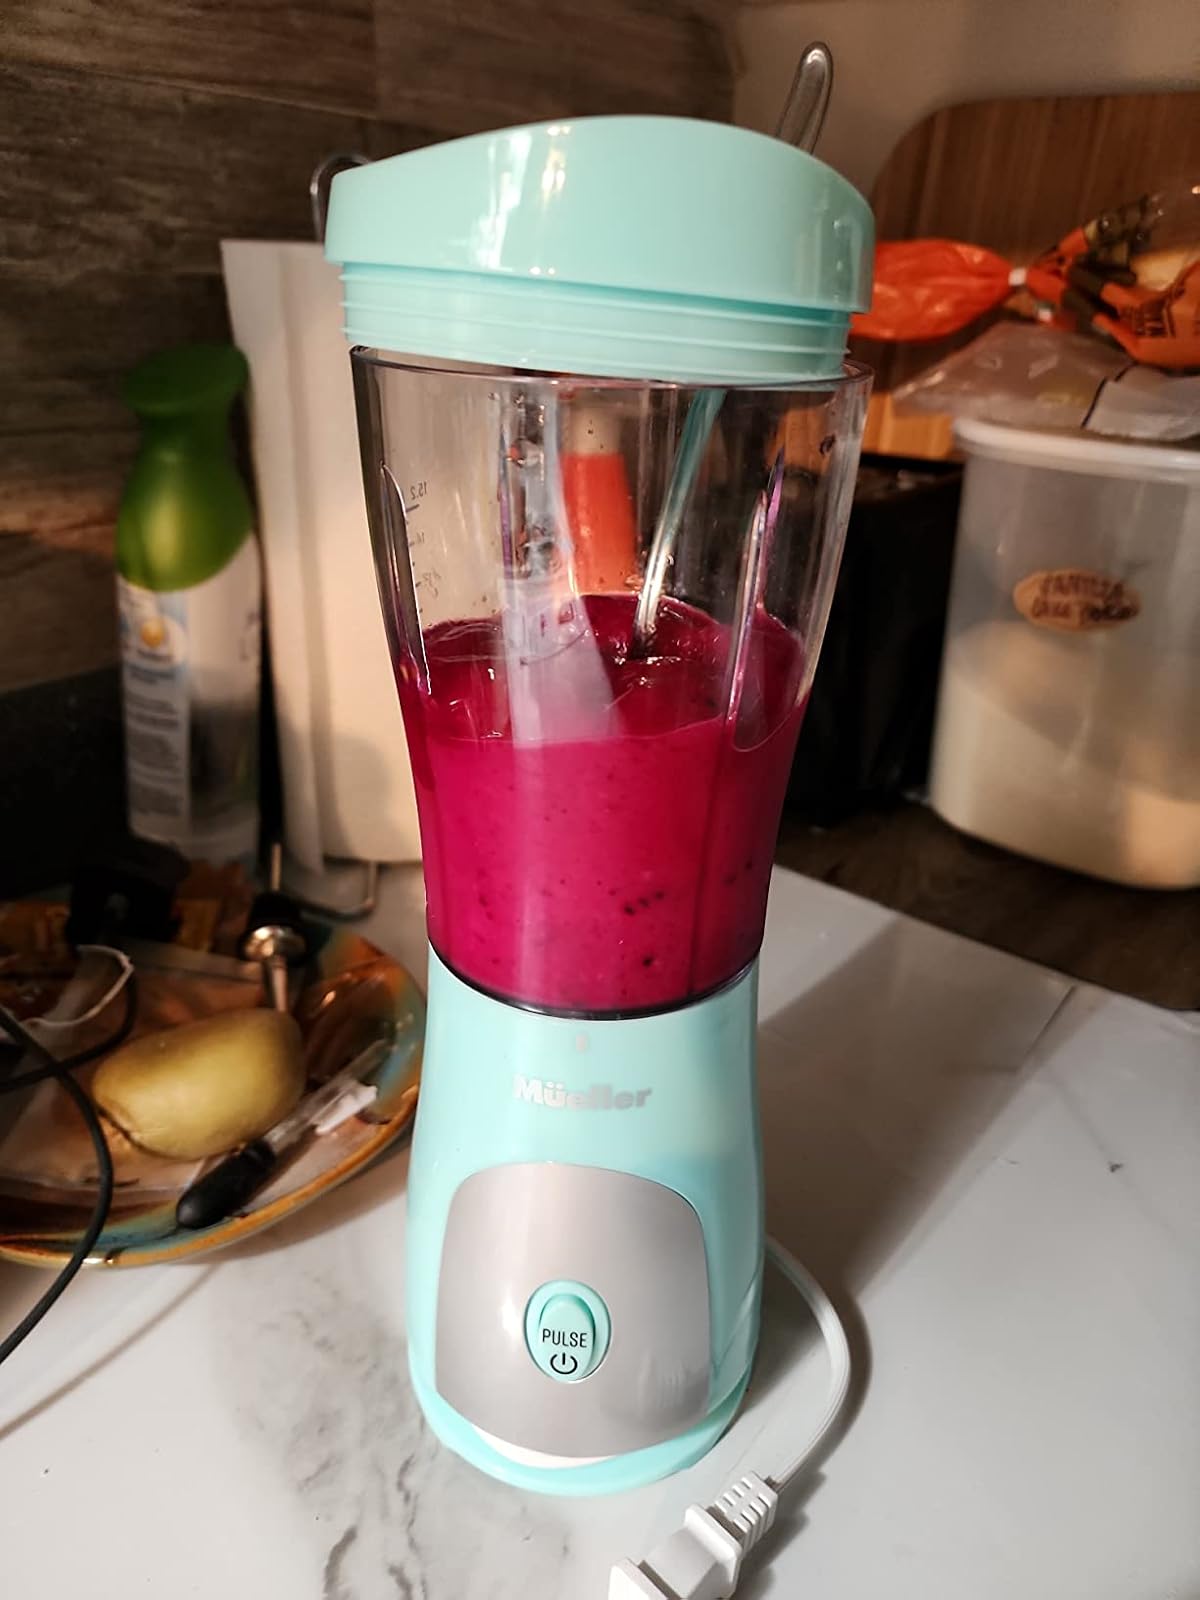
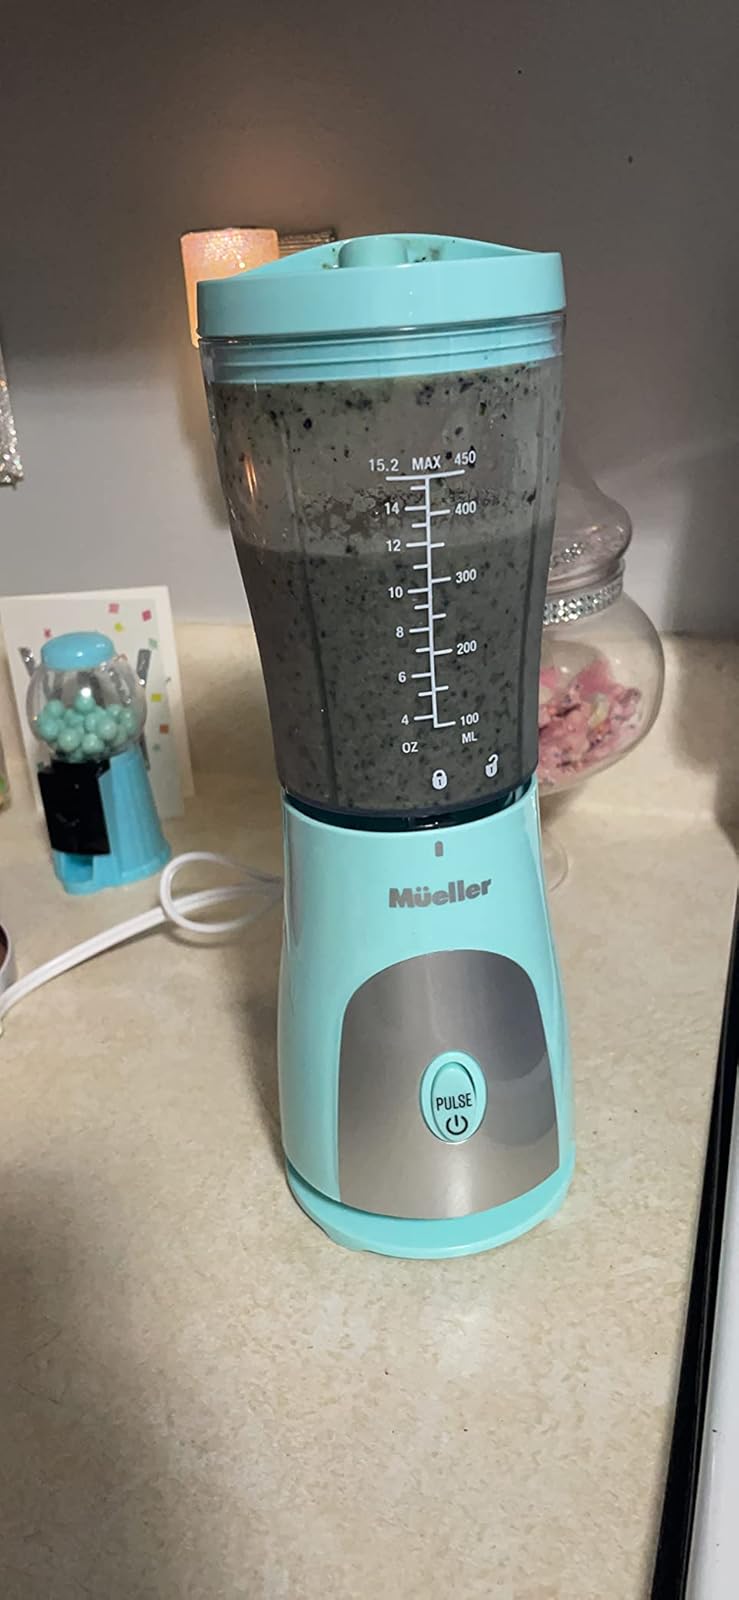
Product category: items_blender
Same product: yes